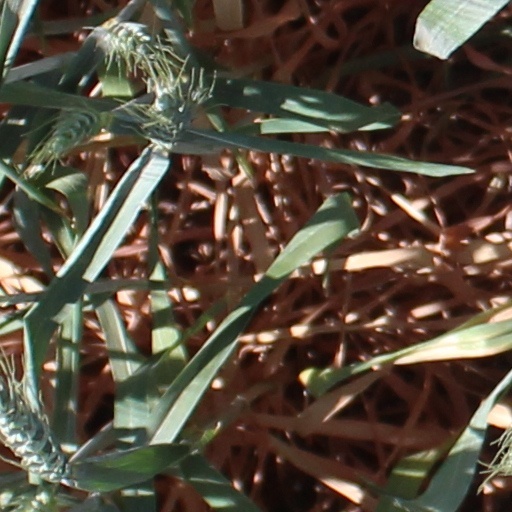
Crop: wheat